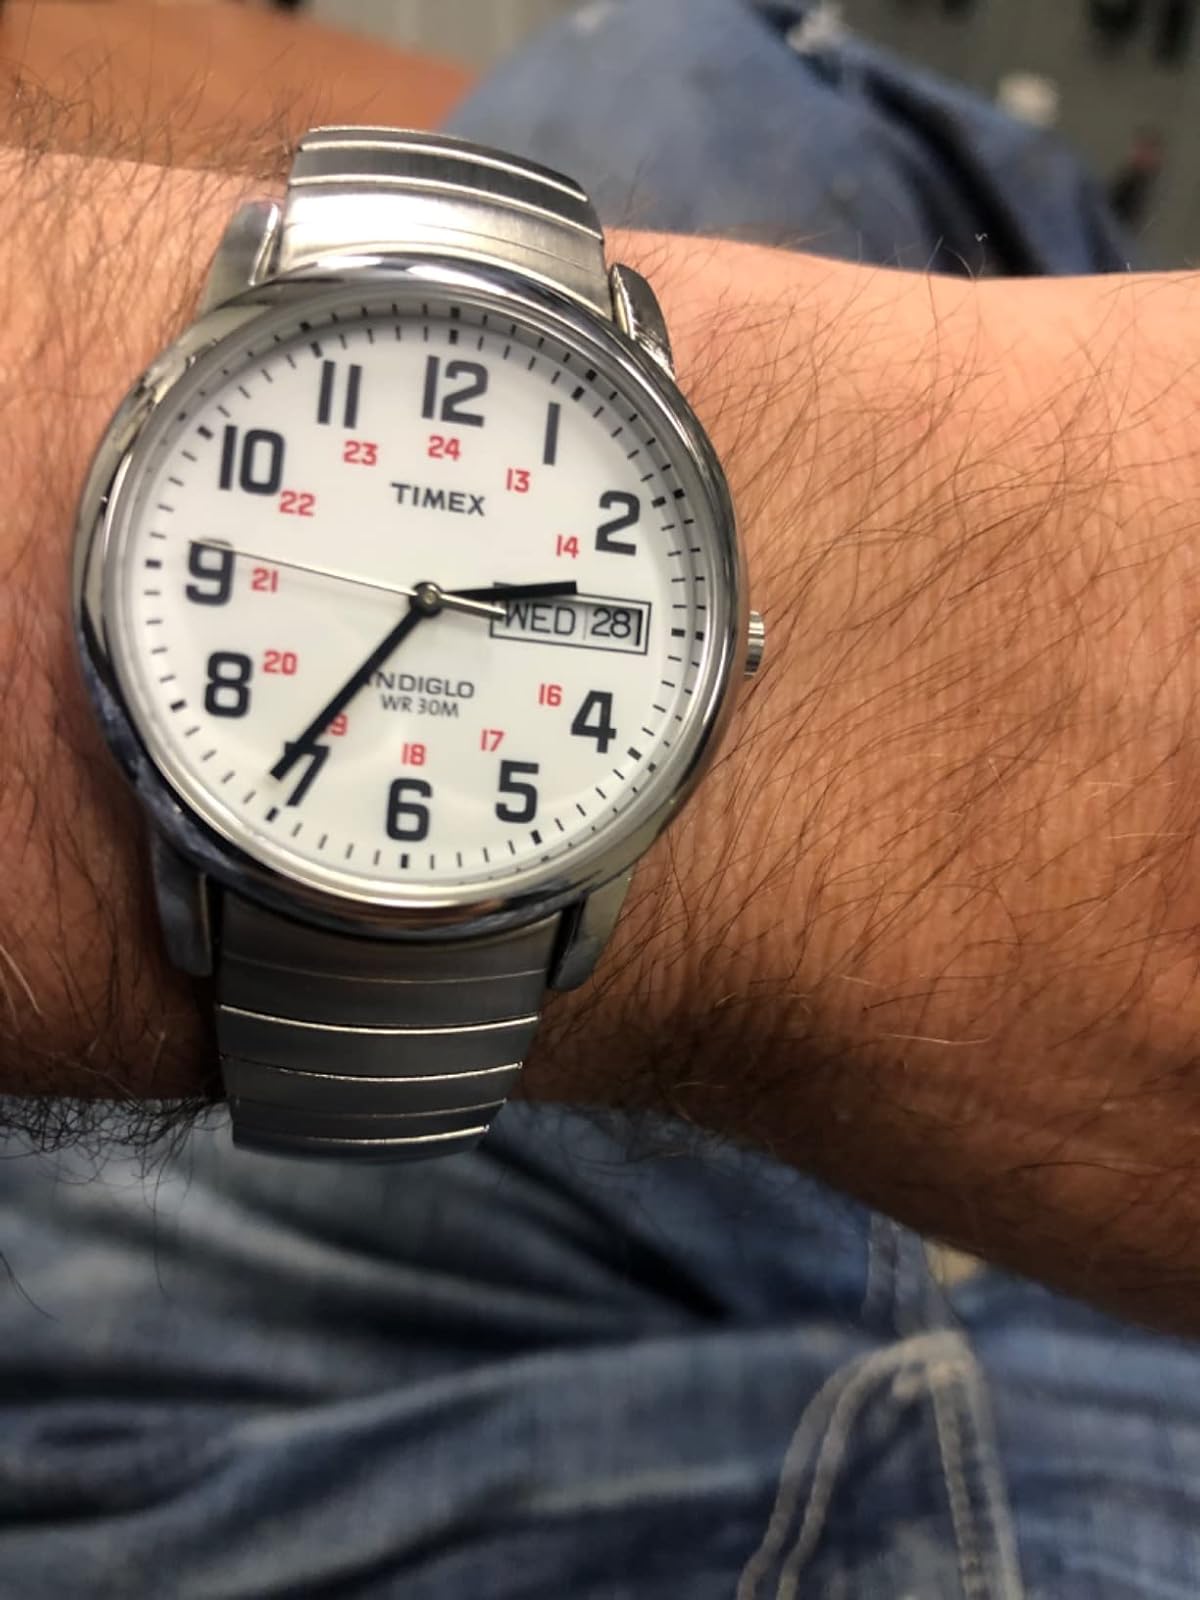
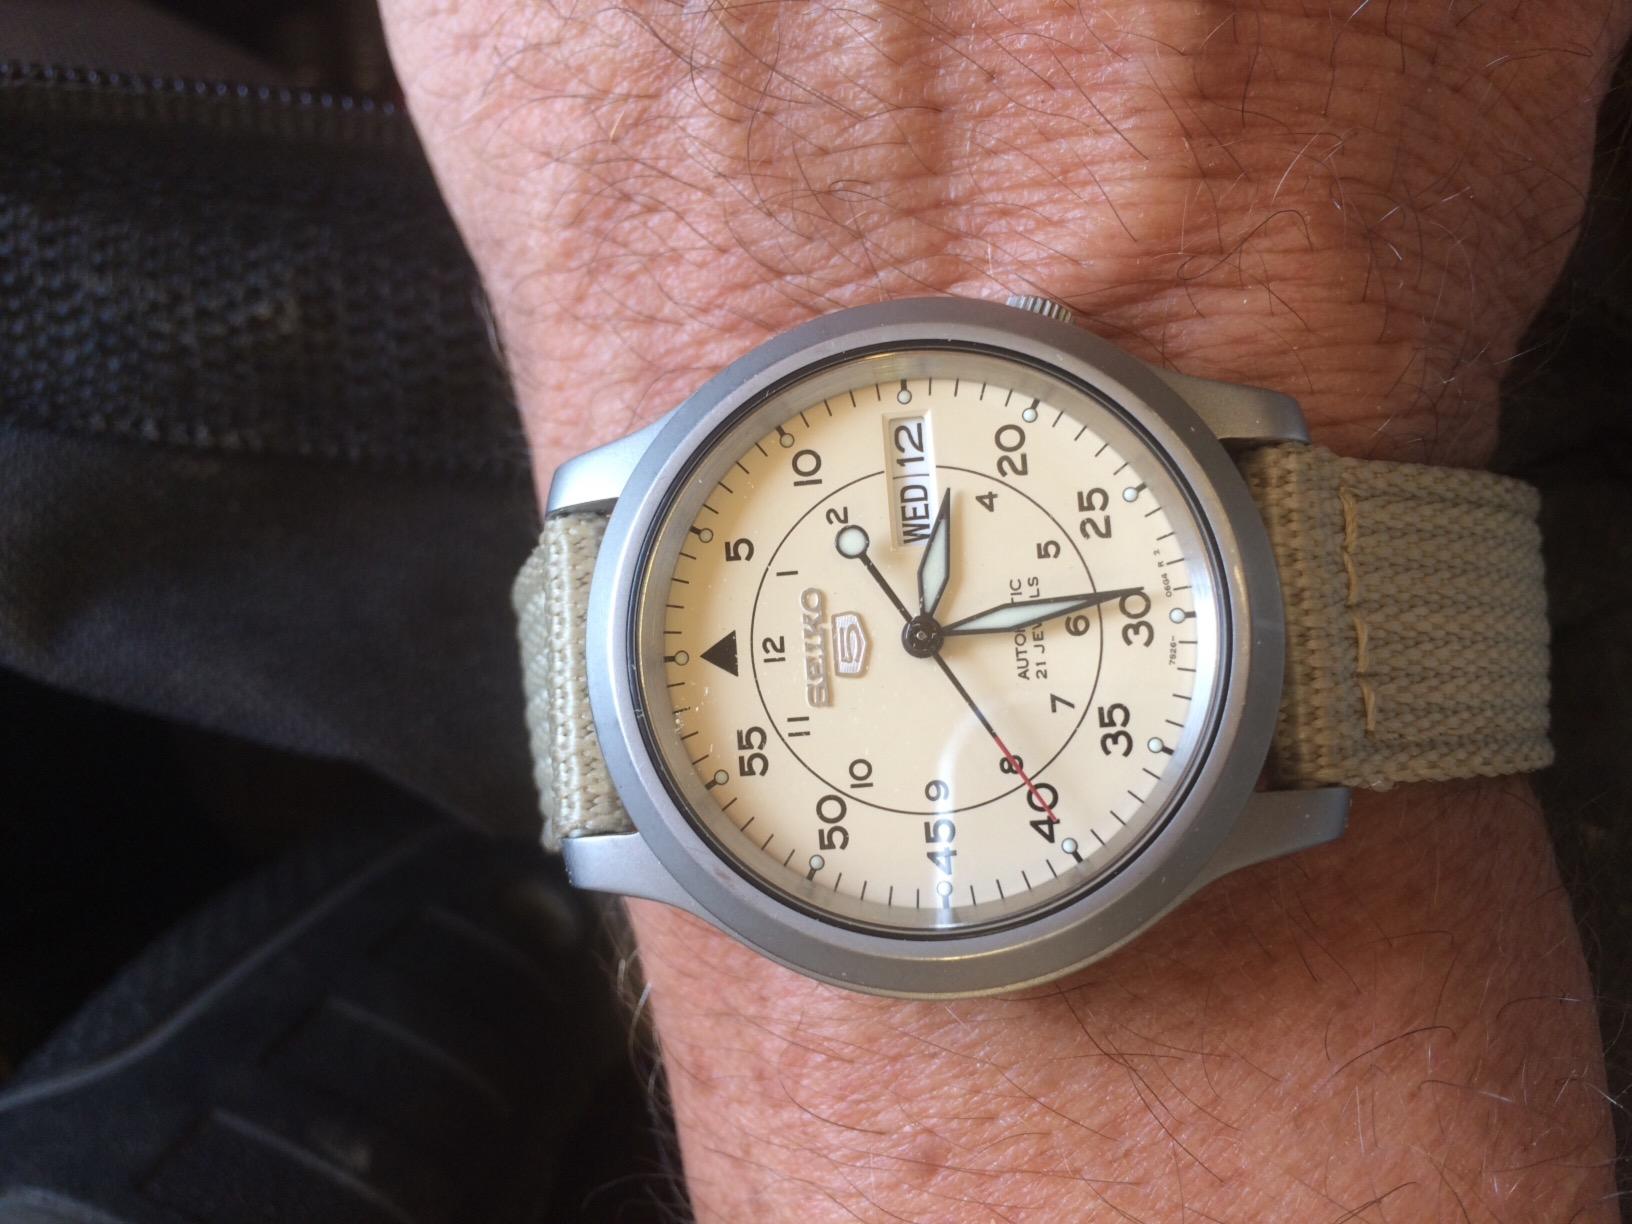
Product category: accessories_watch
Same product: no